Prime Minister of Italy

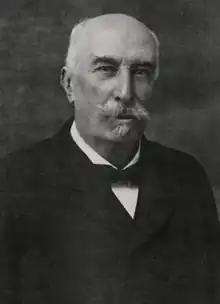
Giovanni Giolitti, longest-serving democratically elected Prime Minister in Italian history, and the second-longest serving overall after Benito Mussolini

As the president of the Council of Ministers, the prime minister is required by the Constitution to have the supreme confidence of the majority of the voting members of the Parliament.